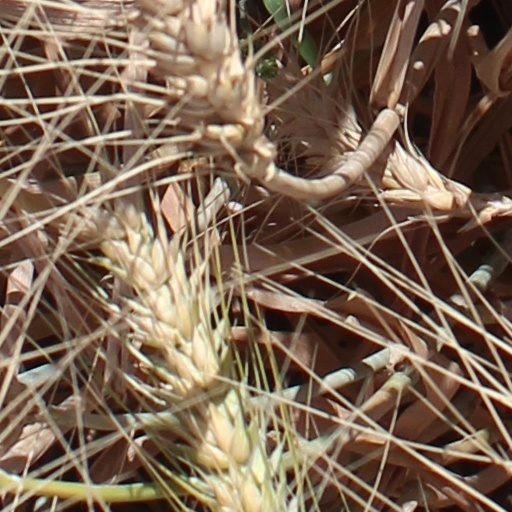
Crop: wheat